Symphony No. 5 (Haydn)

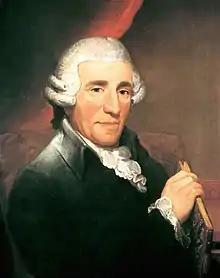
Haydn

The Symphony No. 5 in A major, Hoboken I/5, by Joseph Haydn, is believed to have been written between 1760 and 1762, while he was employed either by Count Morzin or, Prince Paul II Anton Esterházy.